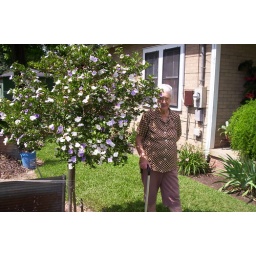
Yesterday, today, tomorrow tree. Each day in bloom the flowers change color.Purple, pink and white